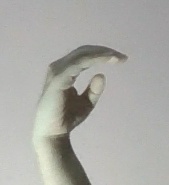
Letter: jeem